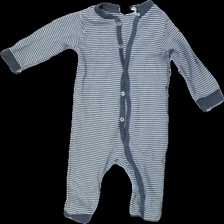
View: front
Type: Pajamas
Category: Children
Brand: H&M
Colors: Grey, White
Material: 100% Cotton
Pattern: Striped
Cut: Regular
Size: 74
Season: All
Price range: 50-100
Recommended usage: Reuse
Description: Striped pjamas